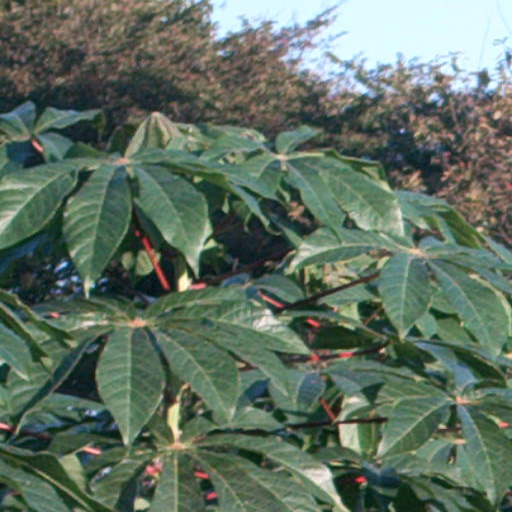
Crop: cassava